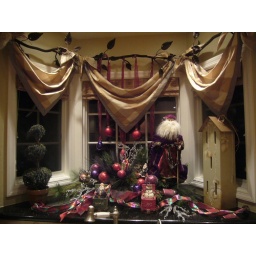
Xmas Decor above the kitchen sink